Kazimierz Zimny

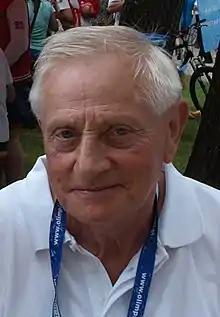
Portrait of Zimny, 2013

Kazimierz Franciszek Zimny (4 June 1935 – 30 June 2022) was a Polish athlete, who competed mainly in the 5000 metres.